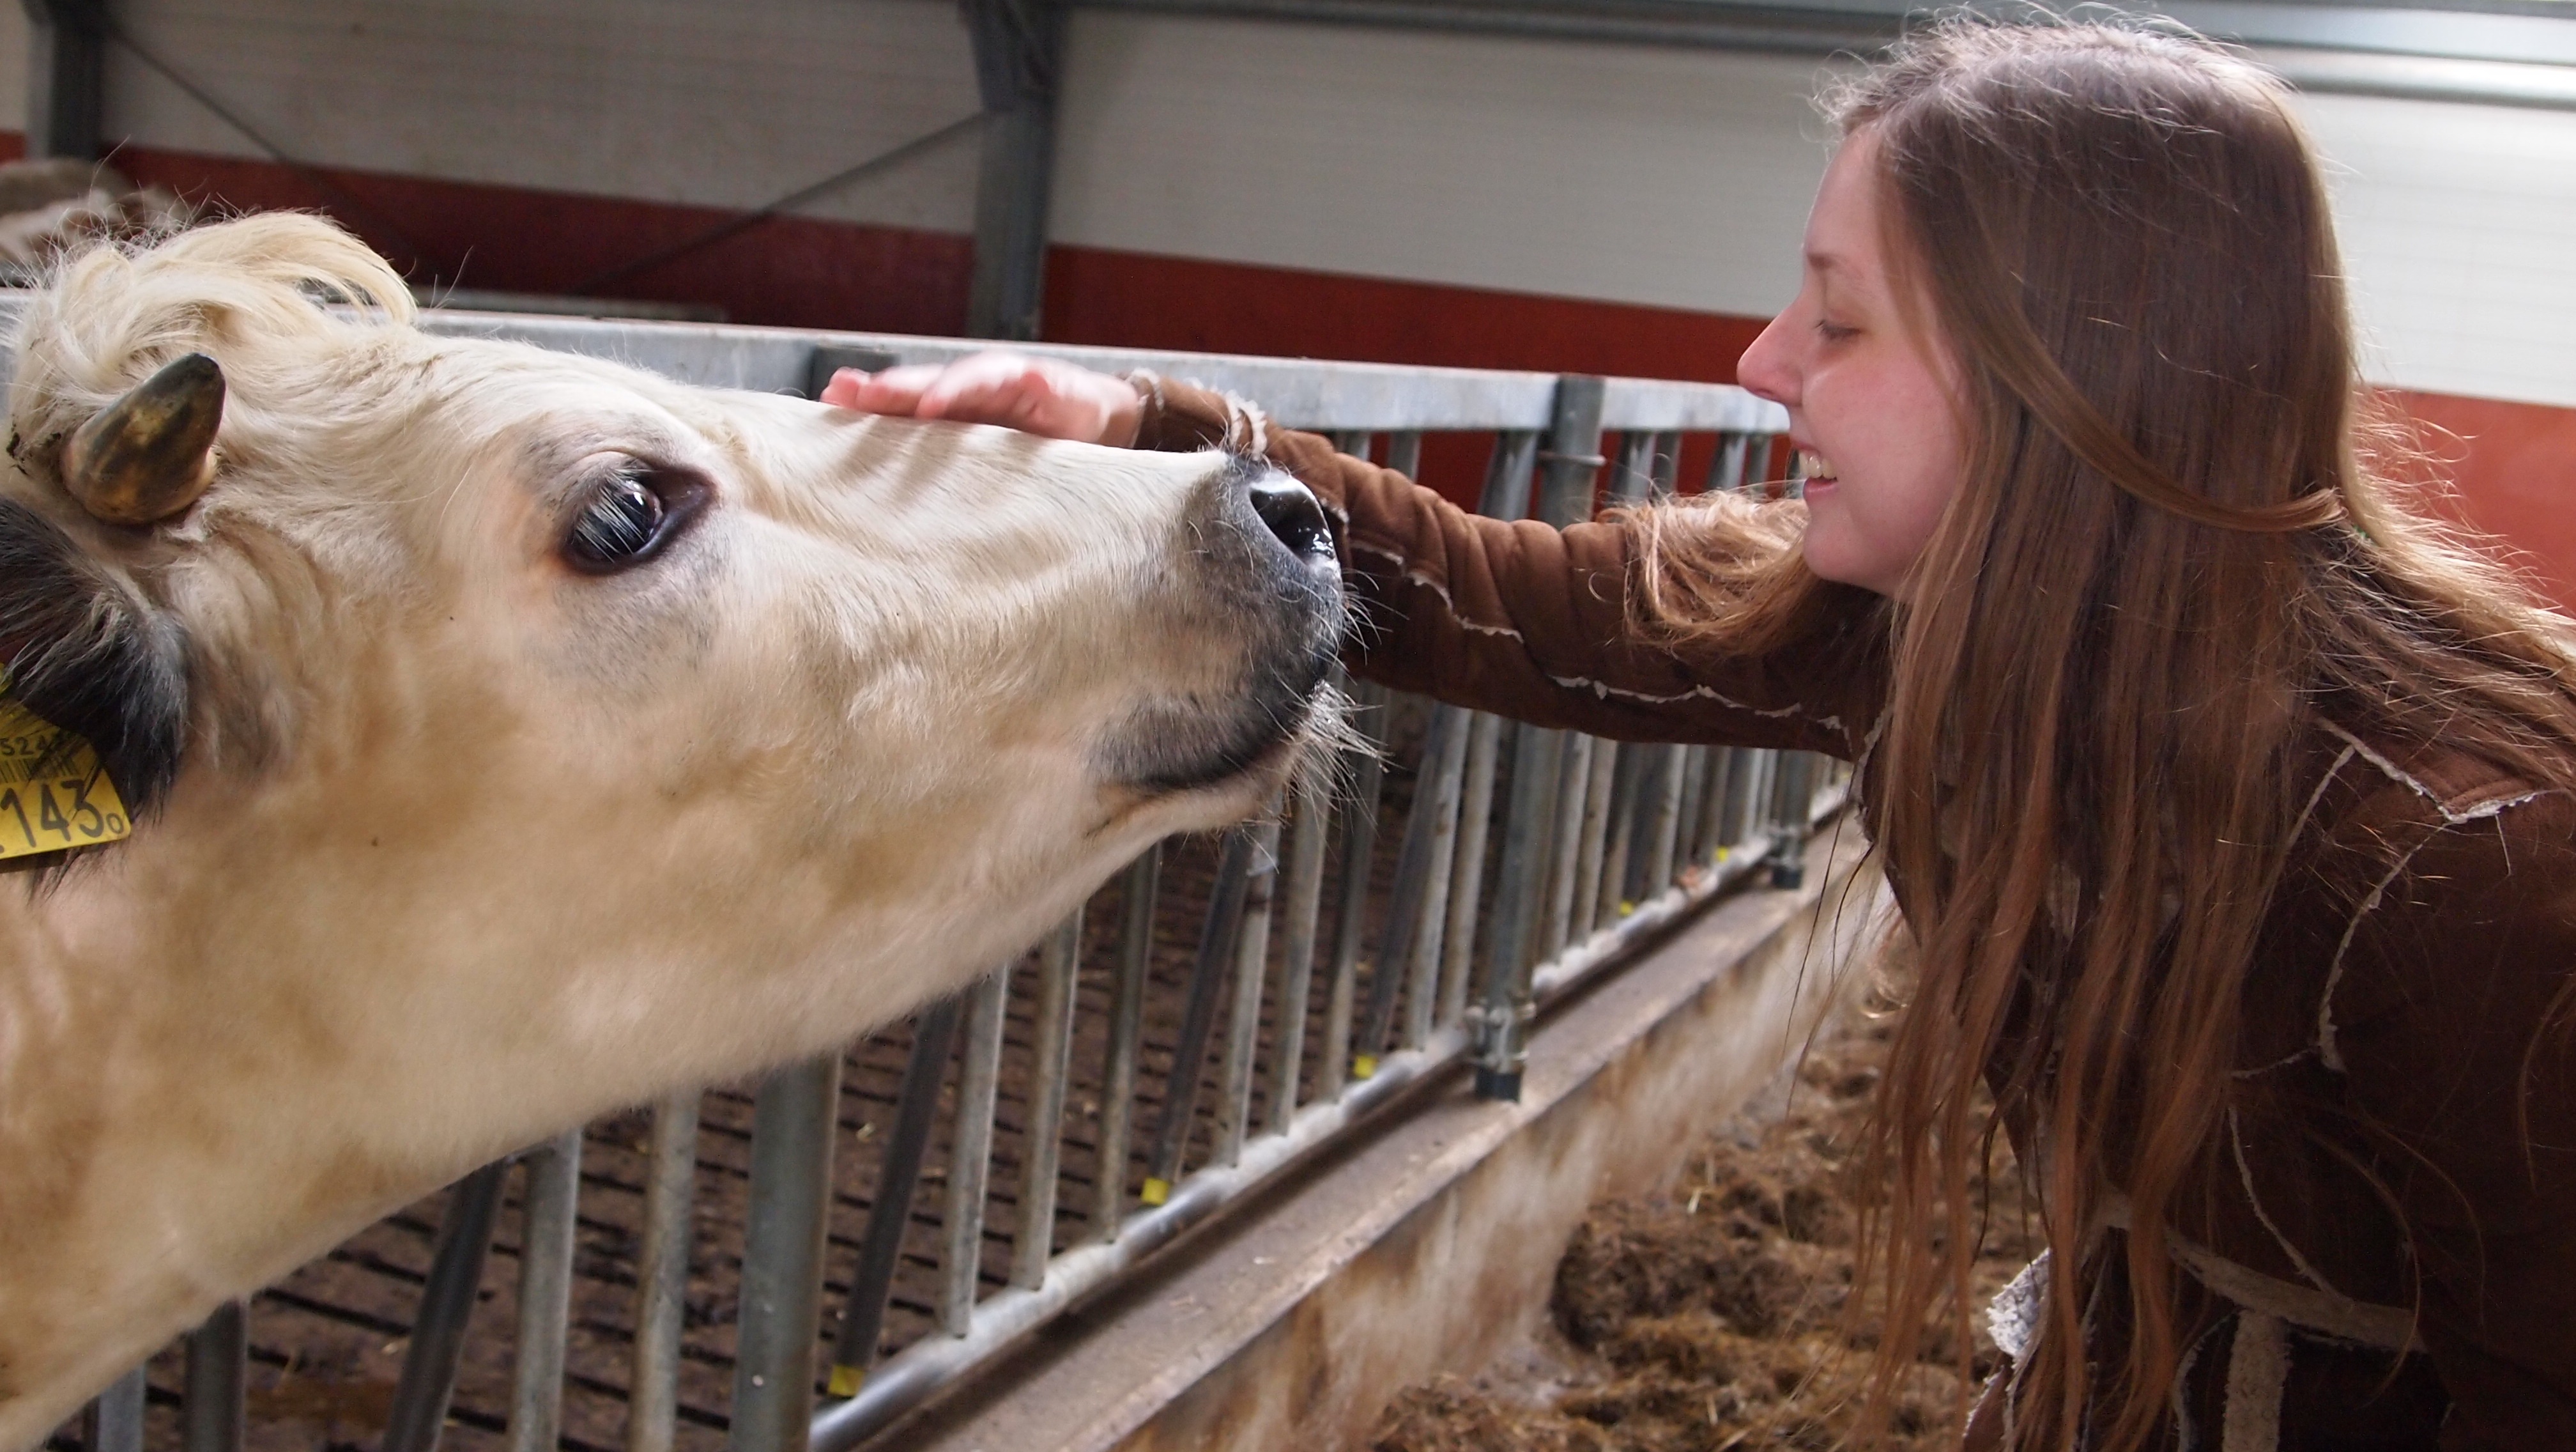
girl, sweet, dog, cow, mammal, blonde, happy, pats, dog like mammal